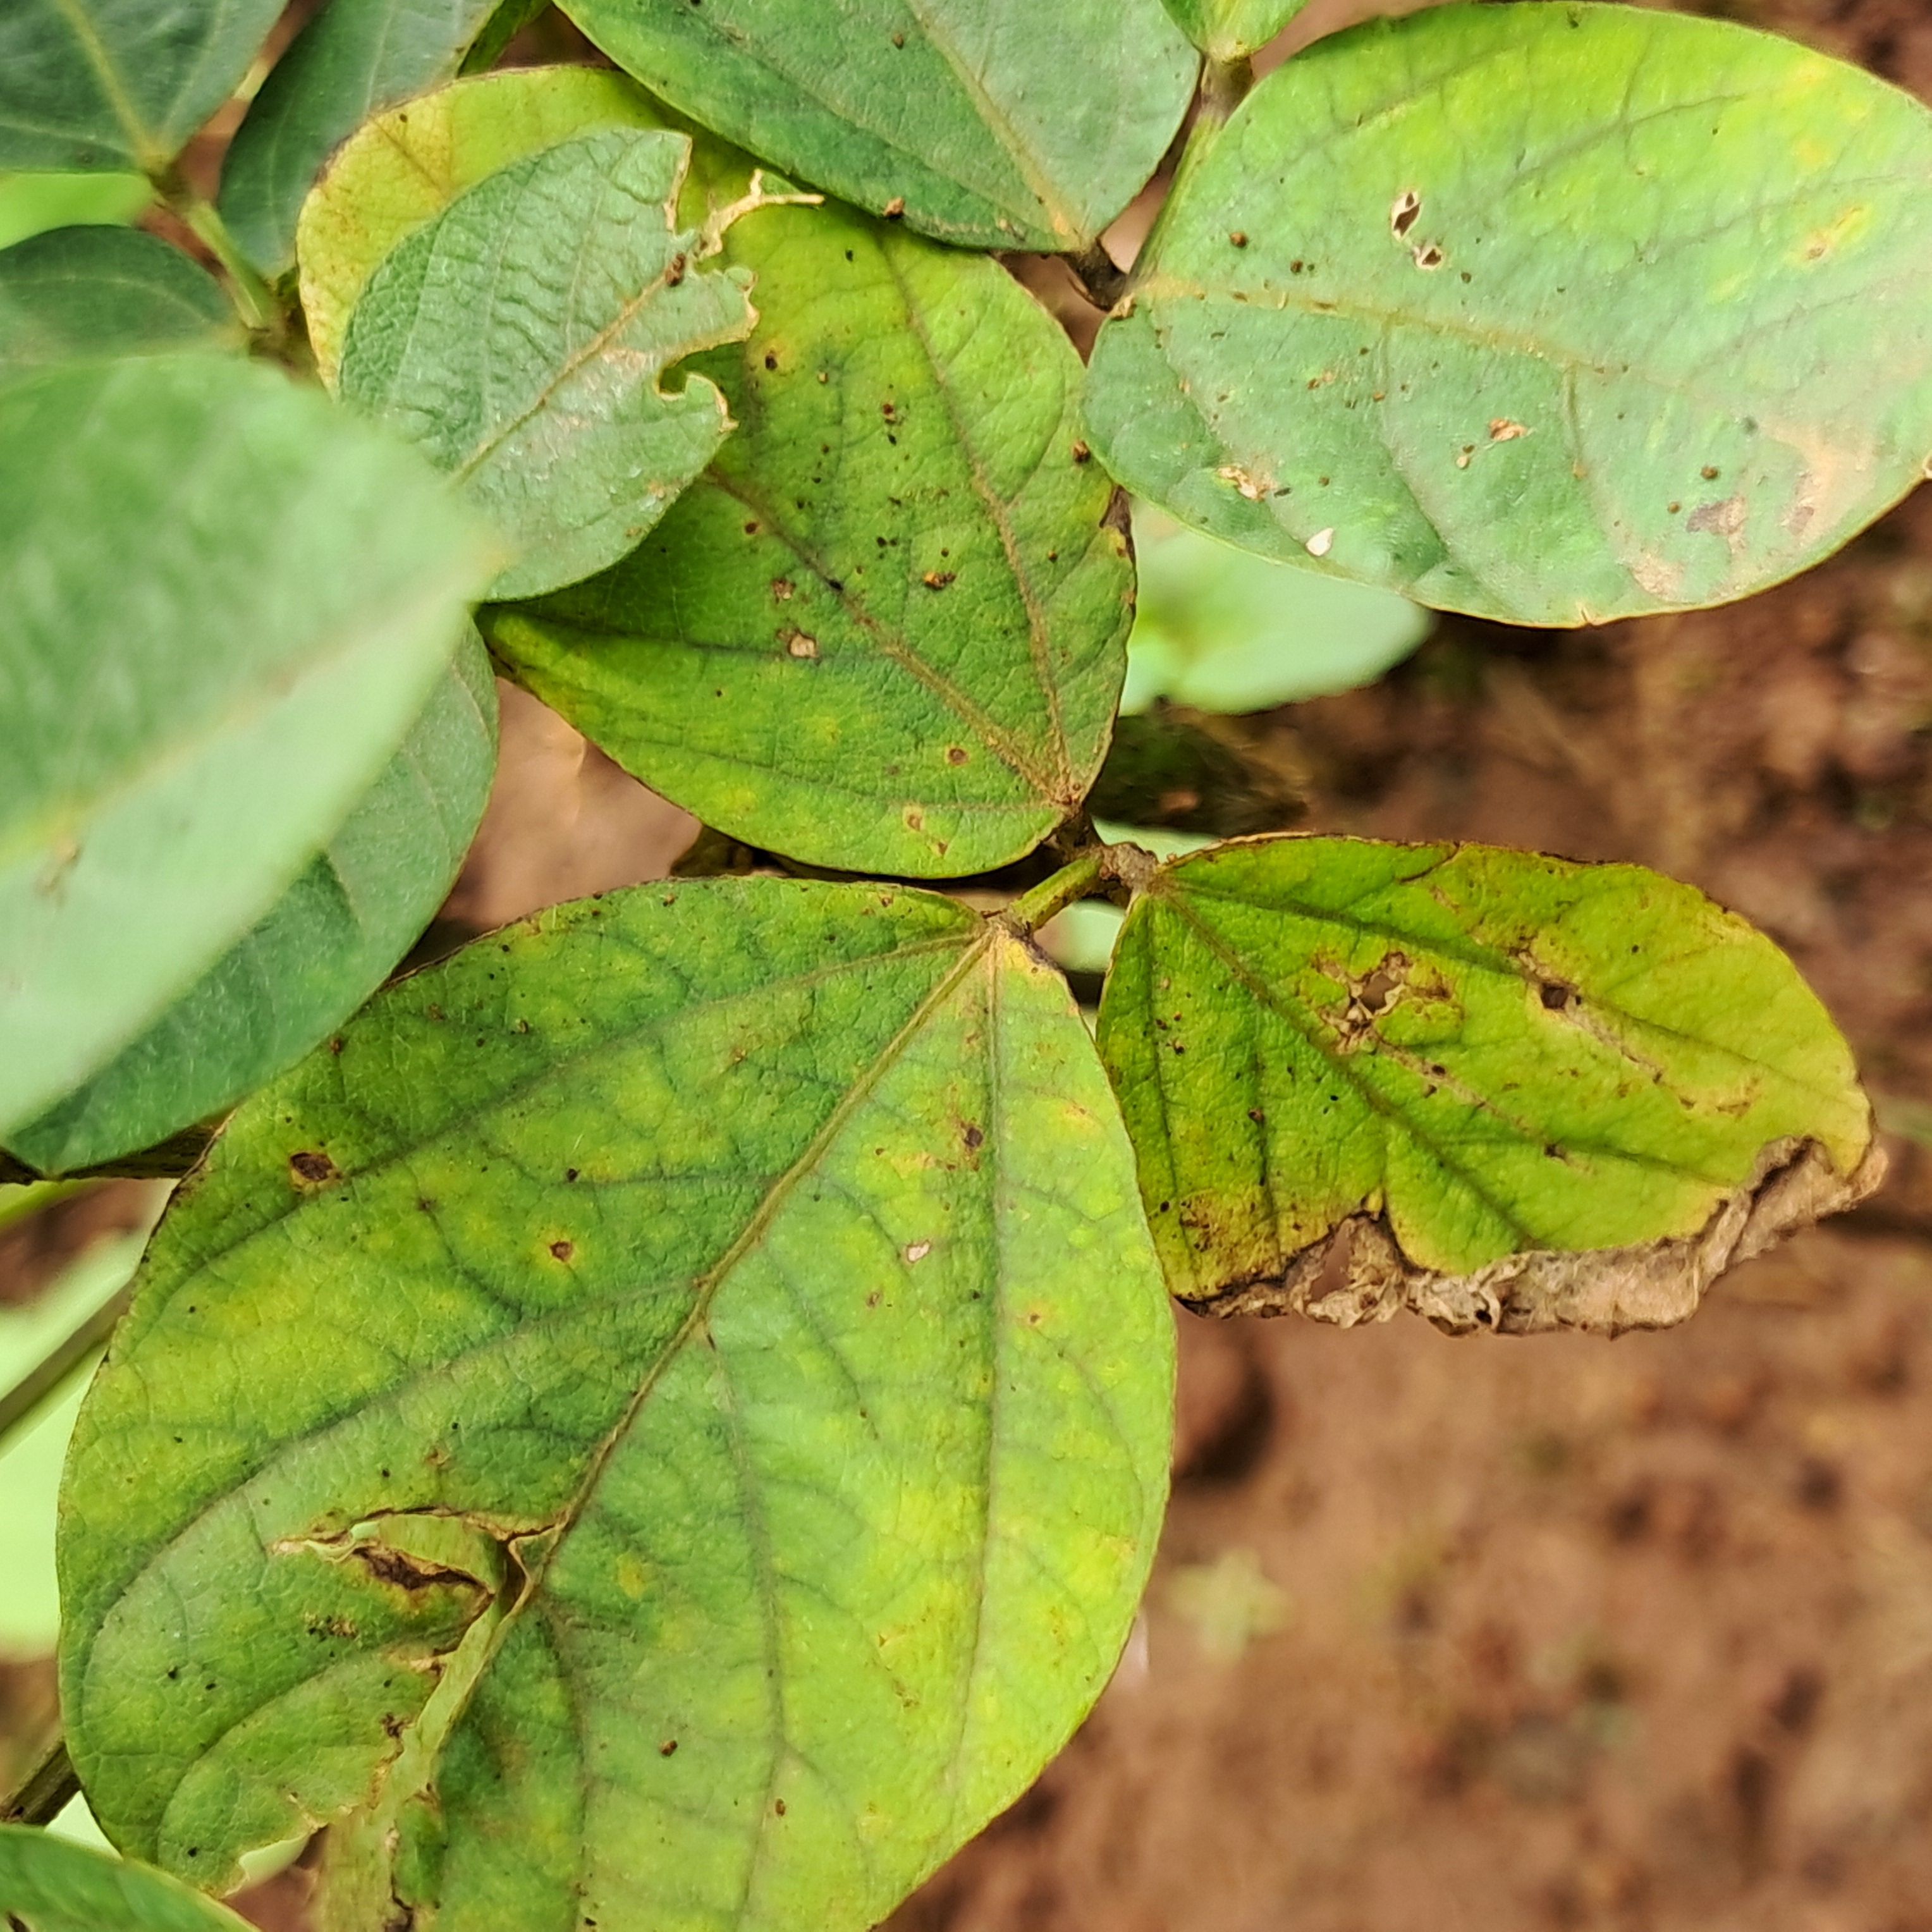
Label: Rust